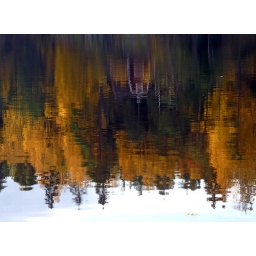
A little red house reflected in the water of Upper Lake Rudan in Handen.